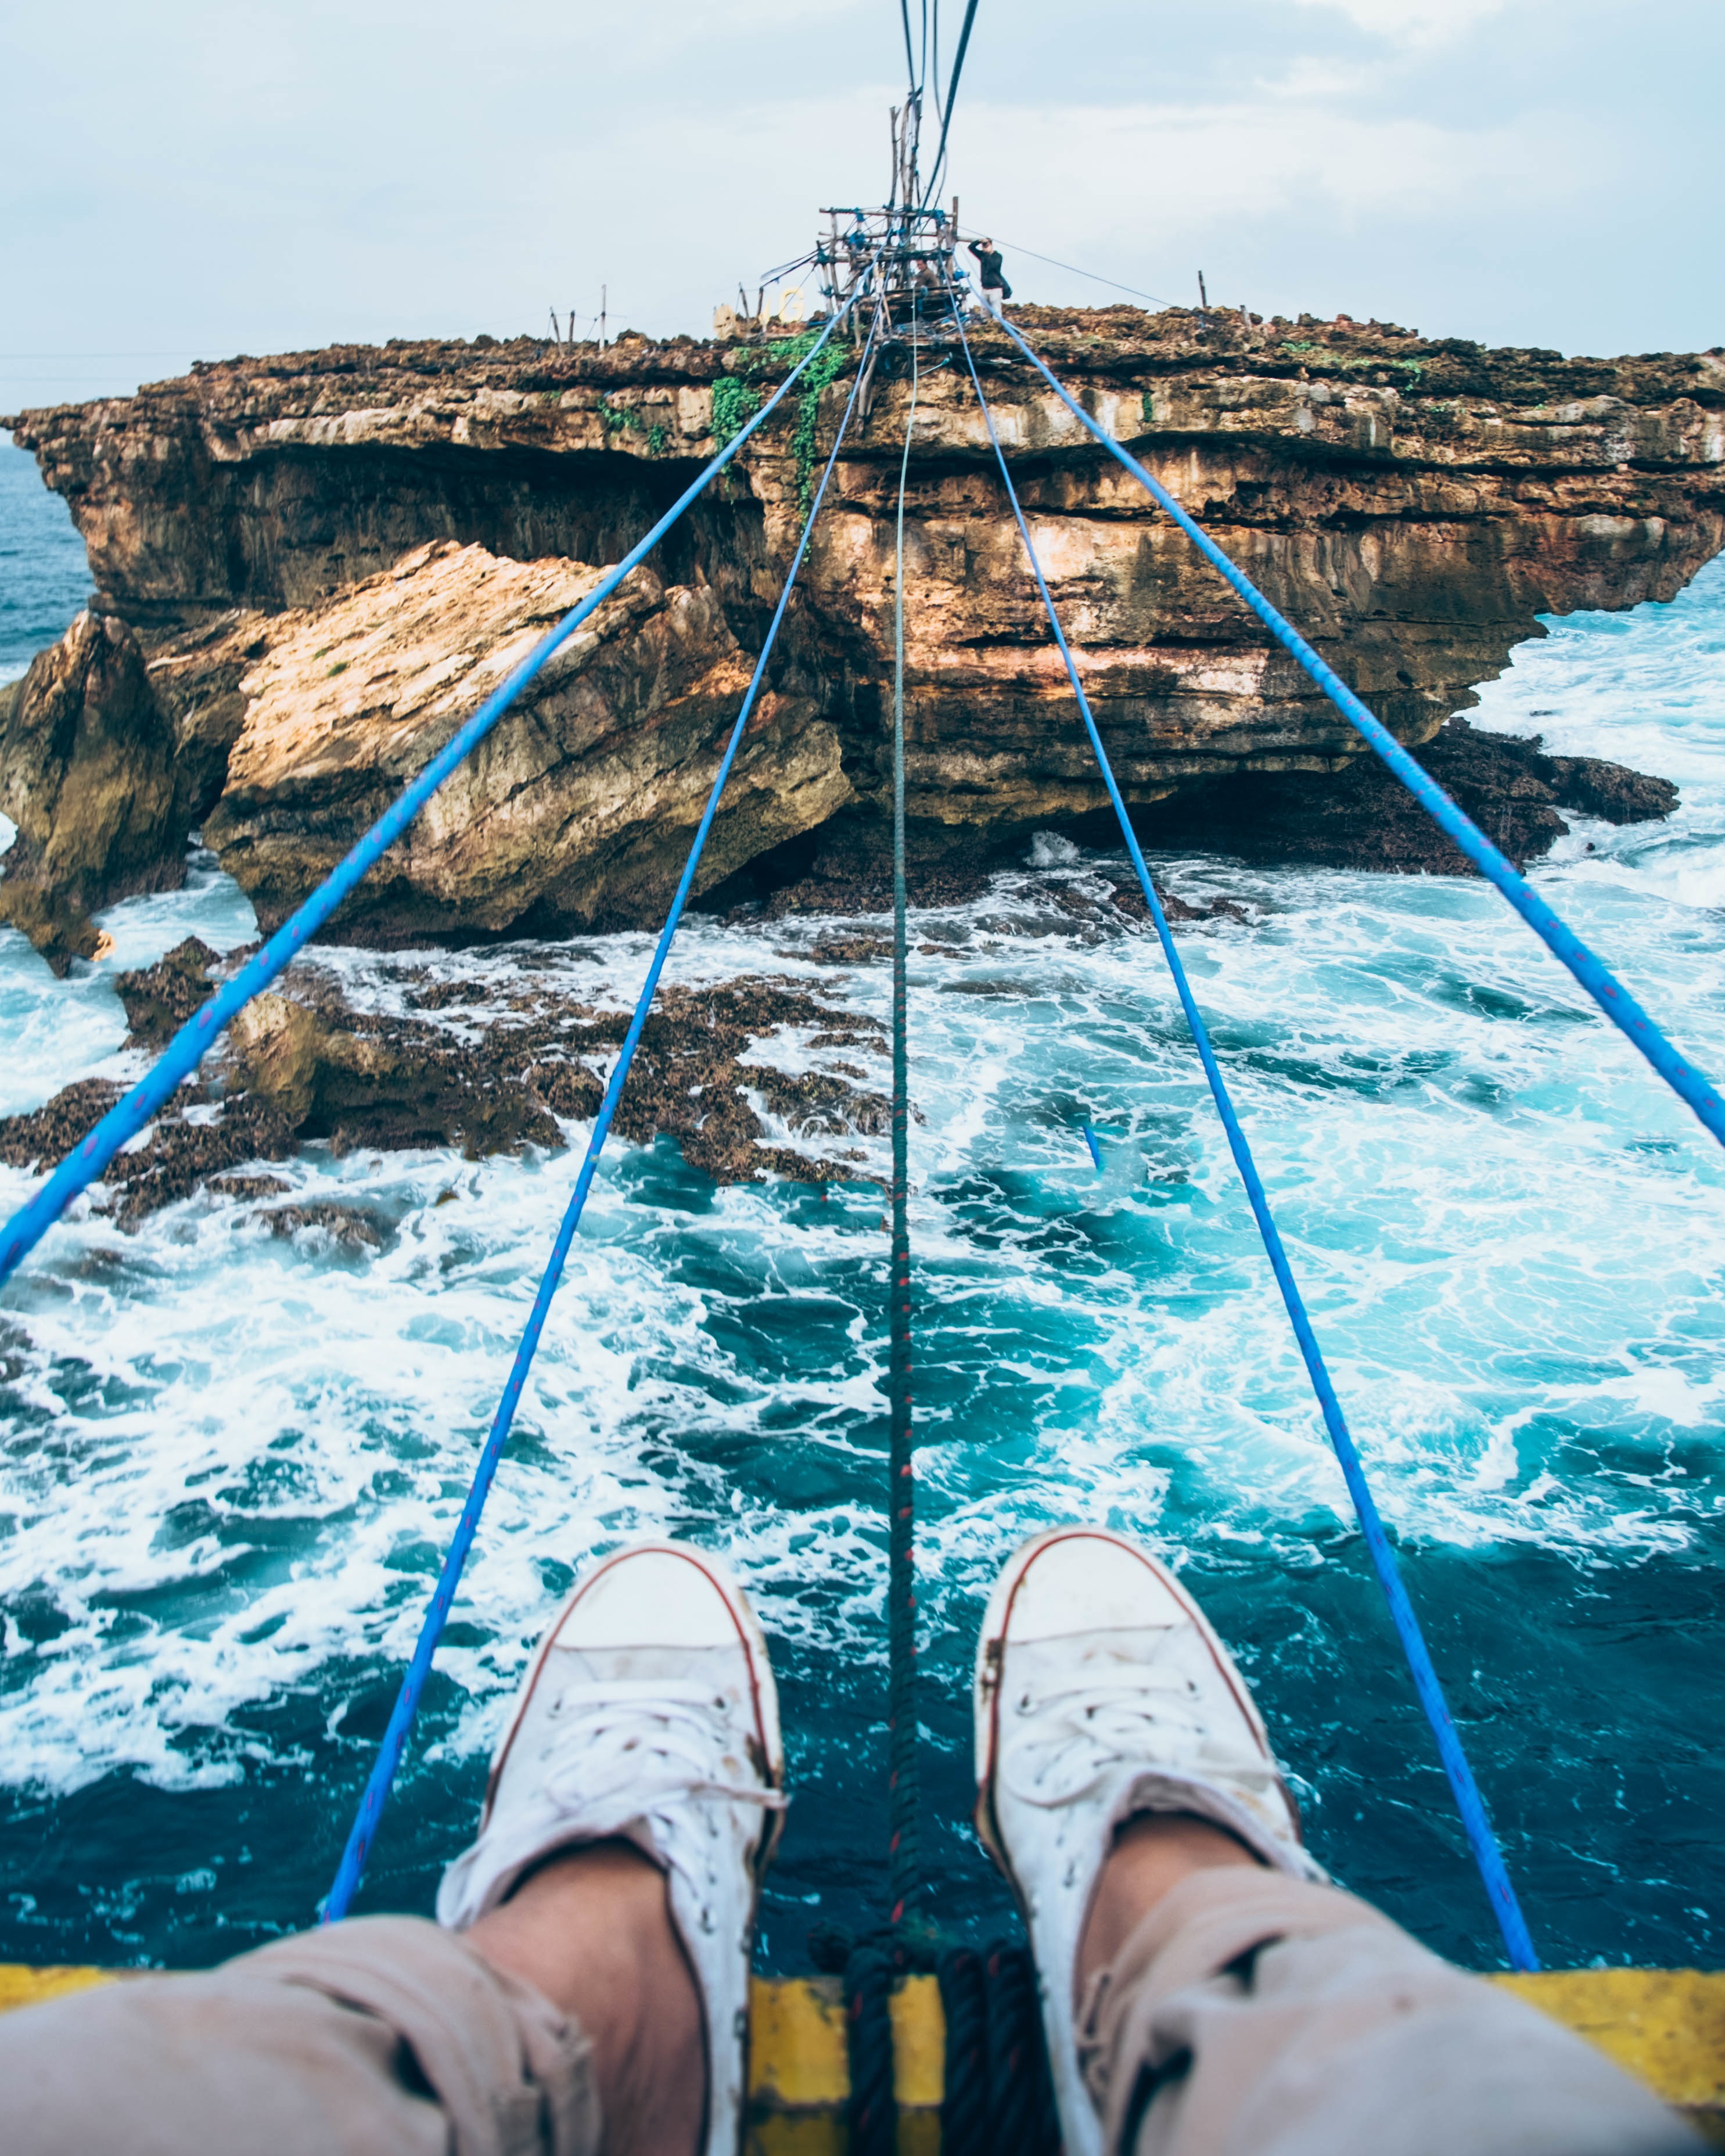
sea, sailing, water, vehicle, ocean, sail, vacation, boat, boating, coast